Lucas Sims

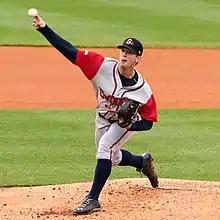
Sims with the Gwinnett Braves in 2016

Lucas Sundberg Sims (born May 10, 1994) is an American professional baseball pitcher in the Philadelphia Phillies organization. He has previously played in Major League Baseball (MLB) for the Atlanta Braves, Cincinnati Reds, Boston Red Sox, and Washington Nationals. He made his MLB debut in 2017.